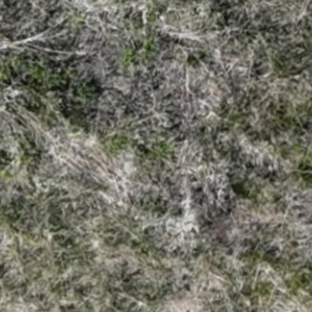
Month: may